Paul Shalala

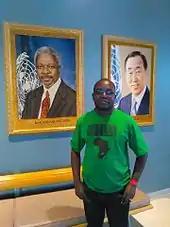
Paul Shalala posing in front of UN secretaries general's portraits in July 2016

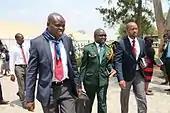
Paul Shalala with other Seventh Day Adventist Youth leaders in October 2016

After his college diploma in Journalism, Public Relations and Advertising graduation from Sir Evelyn Hone College of Applied Arts and Commerce, Lusaka, Shalala's first was at the newly opened New Vision Newspaper in Lusaka. He joined the paper in July 2008 at the invitation of his former classmate Bright Mukwasa who was in charge of the newsroom. During this stint, he could walk on foot to cover assignments and go back to the newsroom to submit stories. In the two years at the weekly newspaper, Paul rose from reporter to News Editor.